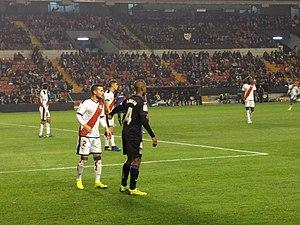
Roberto « Tito » Román Triguero, né le 11 juillet 1985 à Madrid, est un footballeur espagnol. Il évolue au poste d'arrière droit au Rayo Vallecano.